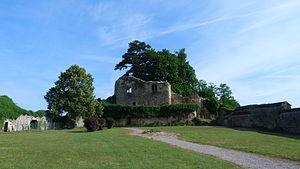
Moulins-Engilbert est une commune française située dans le département de la Nièvre, en région Bourgogne-Franche-Comté.